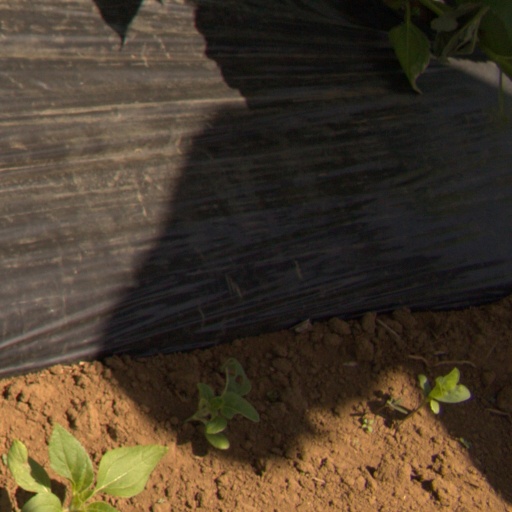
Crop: Jerusalem artichoke